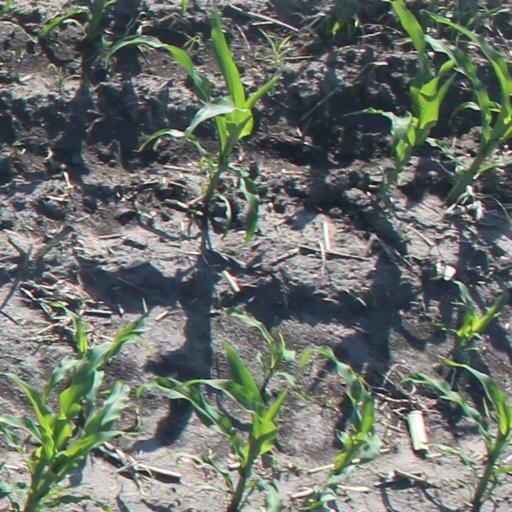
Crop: maize; corn